Far Eastern Higher Combined Arms Command School

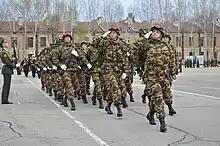
Members of the mountain troops on parade

From 1940 to 2016 26,437 officers graduated from the school in 104 graduations. Since its first award in 1961 279 graduates have been awarded the school's gold medal.